Stefan Thesker

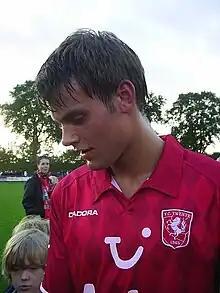
Thesker with Twente in 2011

Stefan Thesker (born 11 April 1991) is a German professional footballer who plays as a centre back for Austrian club SKN St. Pölten.